List of Major League Baseball records considered unbreakable

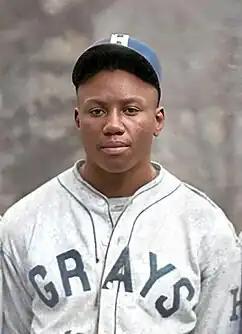
Josh Gibson batted over .300 in all but one season of his 14-year career en route to a career batting average of .372.

Set by Pete Rose, 1963–1986. No active major league player is at this time considered to be close to breaking Rose's mark. Following the retirement of Albert Pujols (3,384) at the end of the 2022 season and Miguel Cabrera at the end of the 2023 season, no active player has even 3,000 hits, with the de facto retired Robinson Canó leading active players with 2,639 hits, followed by the 40-year-old Joey Votto, with 2,135 hits. The youngest player with at least 2,000 career hits is Jose Altuve, with 2,047 hits at the age of 33. He would have to average more than 200 hits over the next nine seasons to break the record. To get within 6 hits of tying Rose, a player would have to collect 250 hits for 17 straight seasons, or more than 200 hits over the course of 21 seasons. In the past 81 years, only Ichiro Suzuki, whose first season in Major League Baseball was his "tenth" in the top professional ranks, following nine years in his native Japan, has topped 250 hits in a season (with 262 hits in 2004). Ichiro ended his playing career with 3,089 MLB hits and 1,278 hits in the Japanese major leagues (averaging just 106 games and 142 hits a year in much shorter Japanese seasons) for a combined, unofficial total of 4,367, 111 more than Rose's record; however, Ichiro's hits from Japan's major leagues are not counted toward his MLB total. At the end of the 2023 season, Cabrera retired with 3,174 hits after 21 seasons. No player younger than Cabrera was within 500 hits of his career total at the end of the 2023 season, and among players no older than 30 at that time, only Francisco Lindor had even 1,300 career hits (1,323).